Adventure Inc.

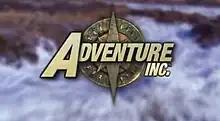

Adventure Inc. is a dramatised adventure television series produced primarily in Canada which aired from 30 September 2002 to 12 May 2003. It was a co-production of Fireworks Entertainment (Canada), Tribune Entertainment (United States), M6 (France), Amy International (UK), and Tele München (Germany). The series premise was inspired by the work of modern-day explorer Barry Clifford.